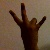
The image shows a hand gesture representing the number 7 in Indian Sign Language.